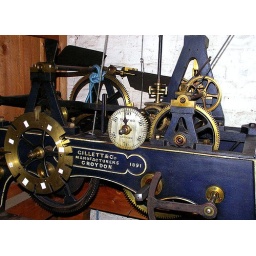
The clock movement in the tower of St Mary's Church, Farnham Royal.